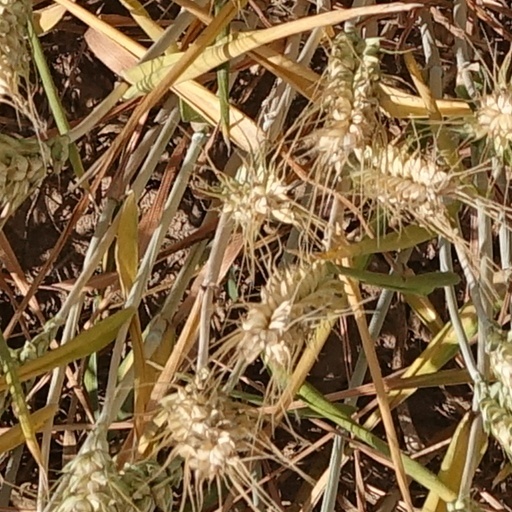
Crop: wheat